Involuntary hospitalization of Joyce Brown

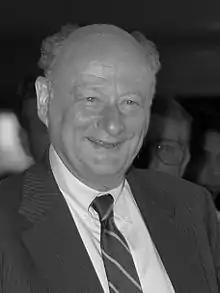
New York City Mayor Ed Koch in 1988

In New York City, Mayor Ed Koch established Project HELP (Homeless Emergency Liaison Project) in 1982 to provide food, clothing, medical, and psychiatric services to homeless people in Manhattan. Sometimes staff would bring people to psychiatric hospitals but most were not admitted because they did not fit the legal requirements. Koch was frustrated that so many of the people his staff determined needed hospitalization were not being treated due to the typical interpretation of New York law, so he began exploring ways to interpret the legal language differently. He was advised that case law could support a reinterpretation of the Mental Hygiene Law's requirement that someone be a "danger to themselves or others" to include a consideration of whether people's behaviors, including self-neglect, might pose a danger to themselves or others in the future, even if there was no immediate danger. While considering these changes, Koch met with people who would be affected by this change, including Brown, who would later become one of the first people involuntarily committed due to Koch's reinterpretation. On October 28, 1987, Koch announced a new program for removing homeless people with mental illness from the streets for reasons including self-neglect and future harm, using his new legal interpretation, allocating a 28-bed unit at Bellevue Hospital to take care of newly admissible patients. Project HELP's psychiatrists could then direct police officers to take people to a hospital, although involuntary hospitalization remained contingent upon not just Project HELP's doctors but also an emergency room psychiatrist and a psychiatrist at the inpatient facility agreeing that the patient met the criteria.